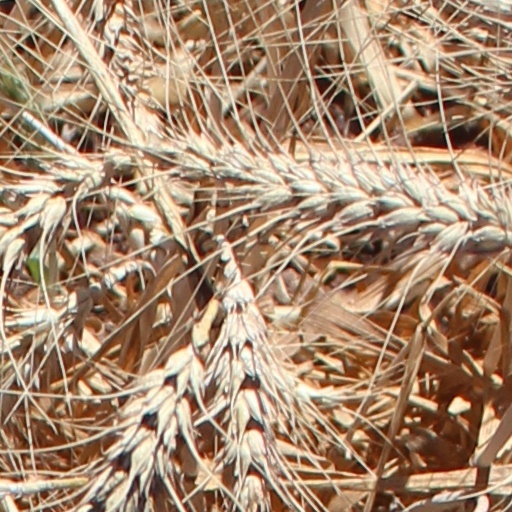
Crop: wheat